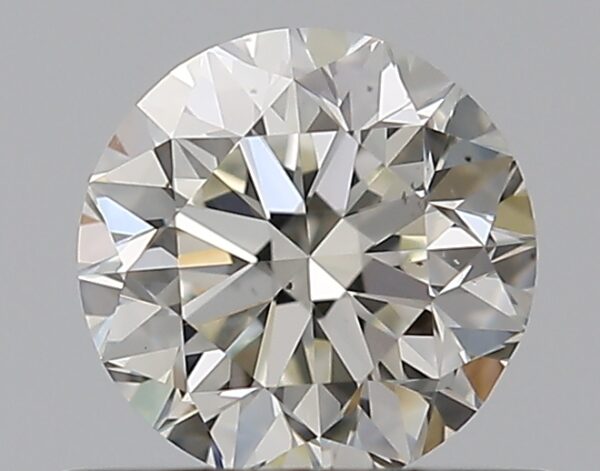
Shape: round
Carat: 0.5
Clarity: VS2
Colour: J
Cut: GD
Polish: EX
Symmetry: VG
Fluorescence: N
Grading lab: GIA
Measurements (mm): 4.86 x 4.91 x 3.2